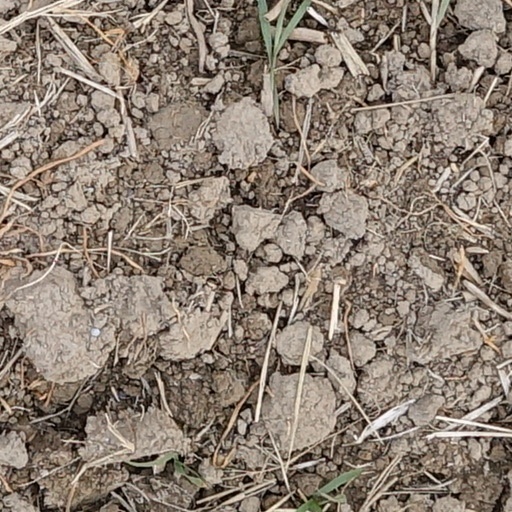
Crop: wheat